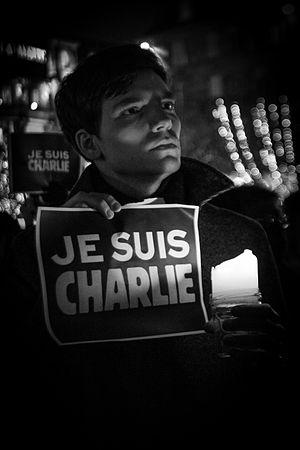
Les années 2010 ont commencé le 1ᵉʳ janvier 2010 et se sont achevées le 31 décembre 2019.
Les attentats de janvier 2015 en France sont une série d'attaques terroristes islamistes qui se sont déroulées entre les 7 et 9 janvier 2015 en France, qui visaient la rédaction du journal Charlie Hebdo, des policiers et des clients d’une supérette casher, et au cours desquelles dix-sept personnes ont été tuées et leurs trois assassins abattus par les forces de l'ordre.
« Je suis Charlie » est un slogan créé par Joachim Roncin, un graphiste français, dans les heures suivant l'attentat contre le journal Charlie Hebdo et utilisé le 7 janvier 2015 et les jours suivants en soutien aux victimes. Cette phrase est principalement utilisée sous forme d'image ou d'un hashtag sur les réseaux sociaux, devenant notamment un des slogans les plus utilisés de l'histoire du réseau Twitter.